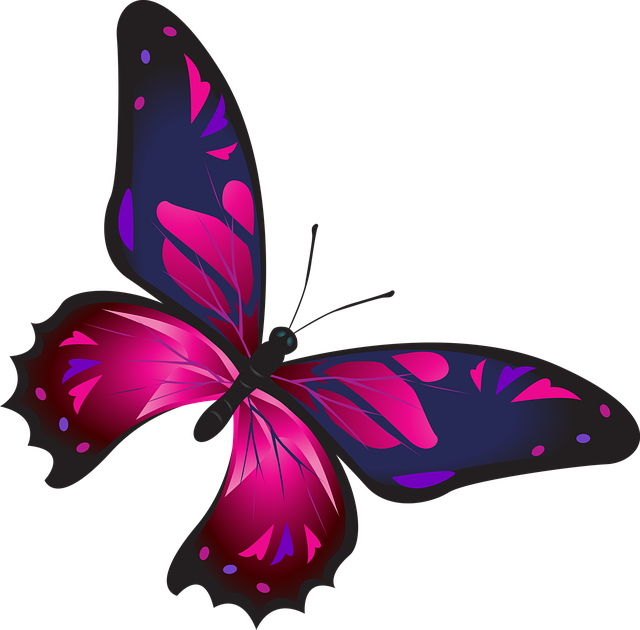
butterfly